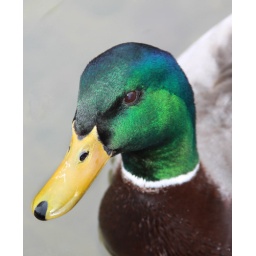
This lone duck kept following us around the water features at the Pacific Science center....he wanted food.